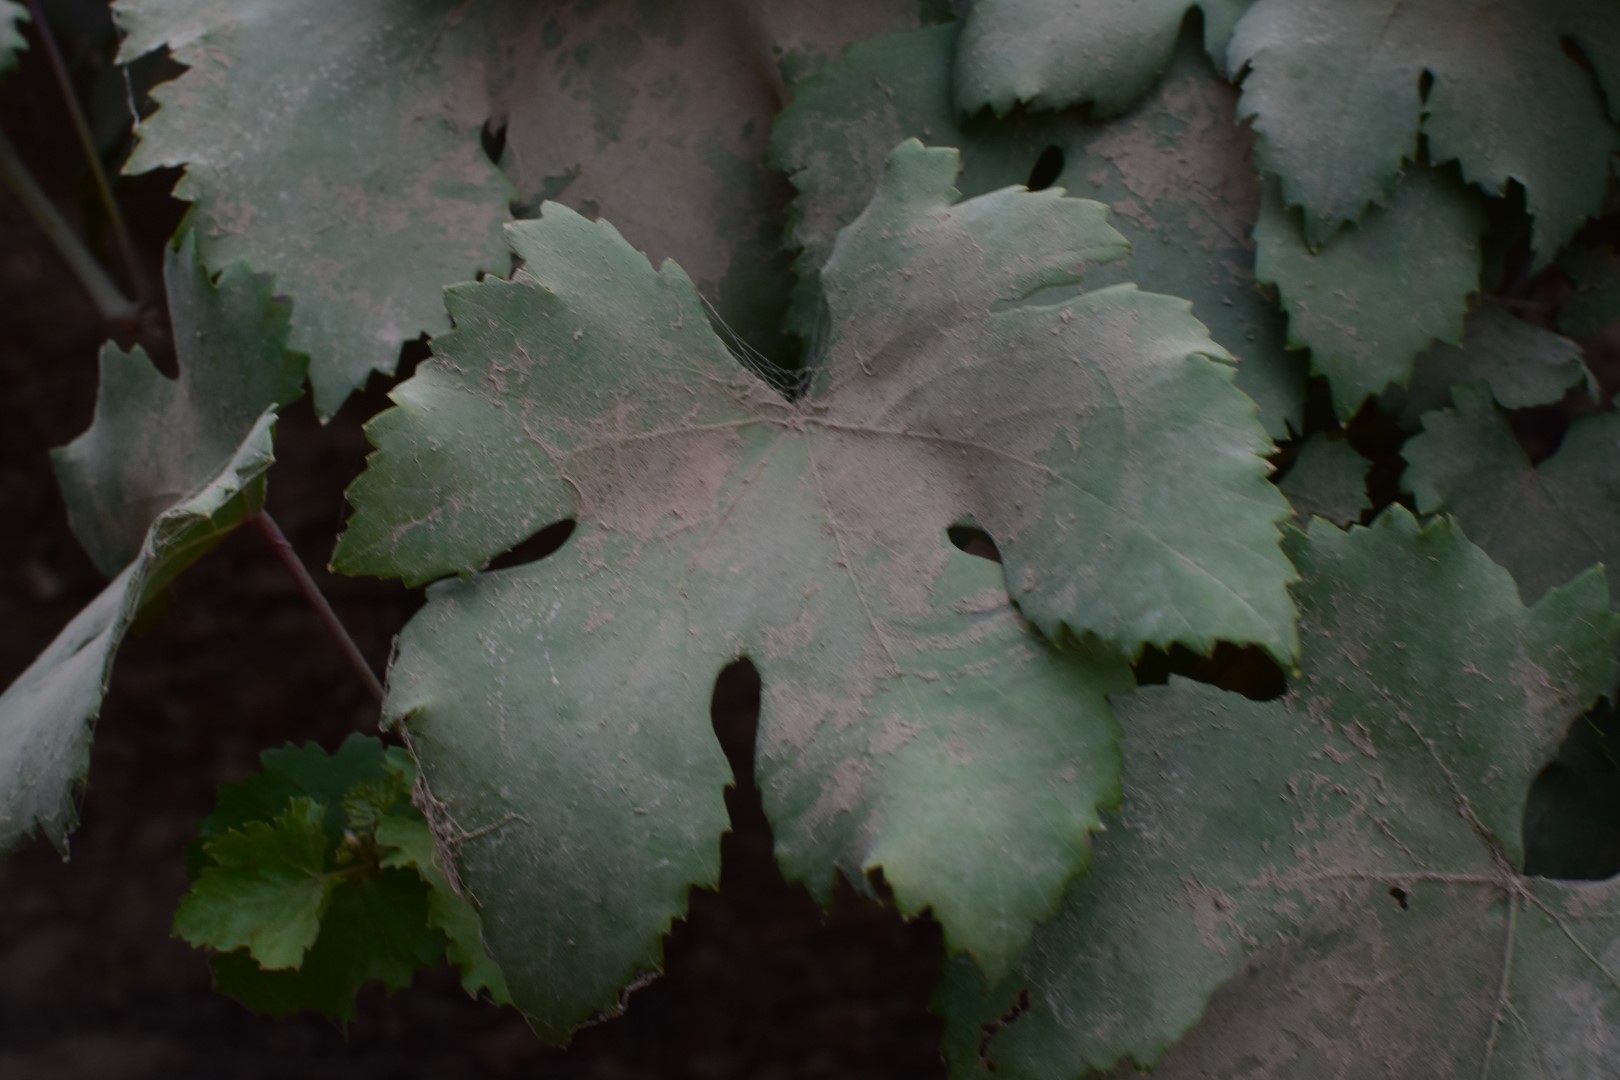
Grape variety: Kamali